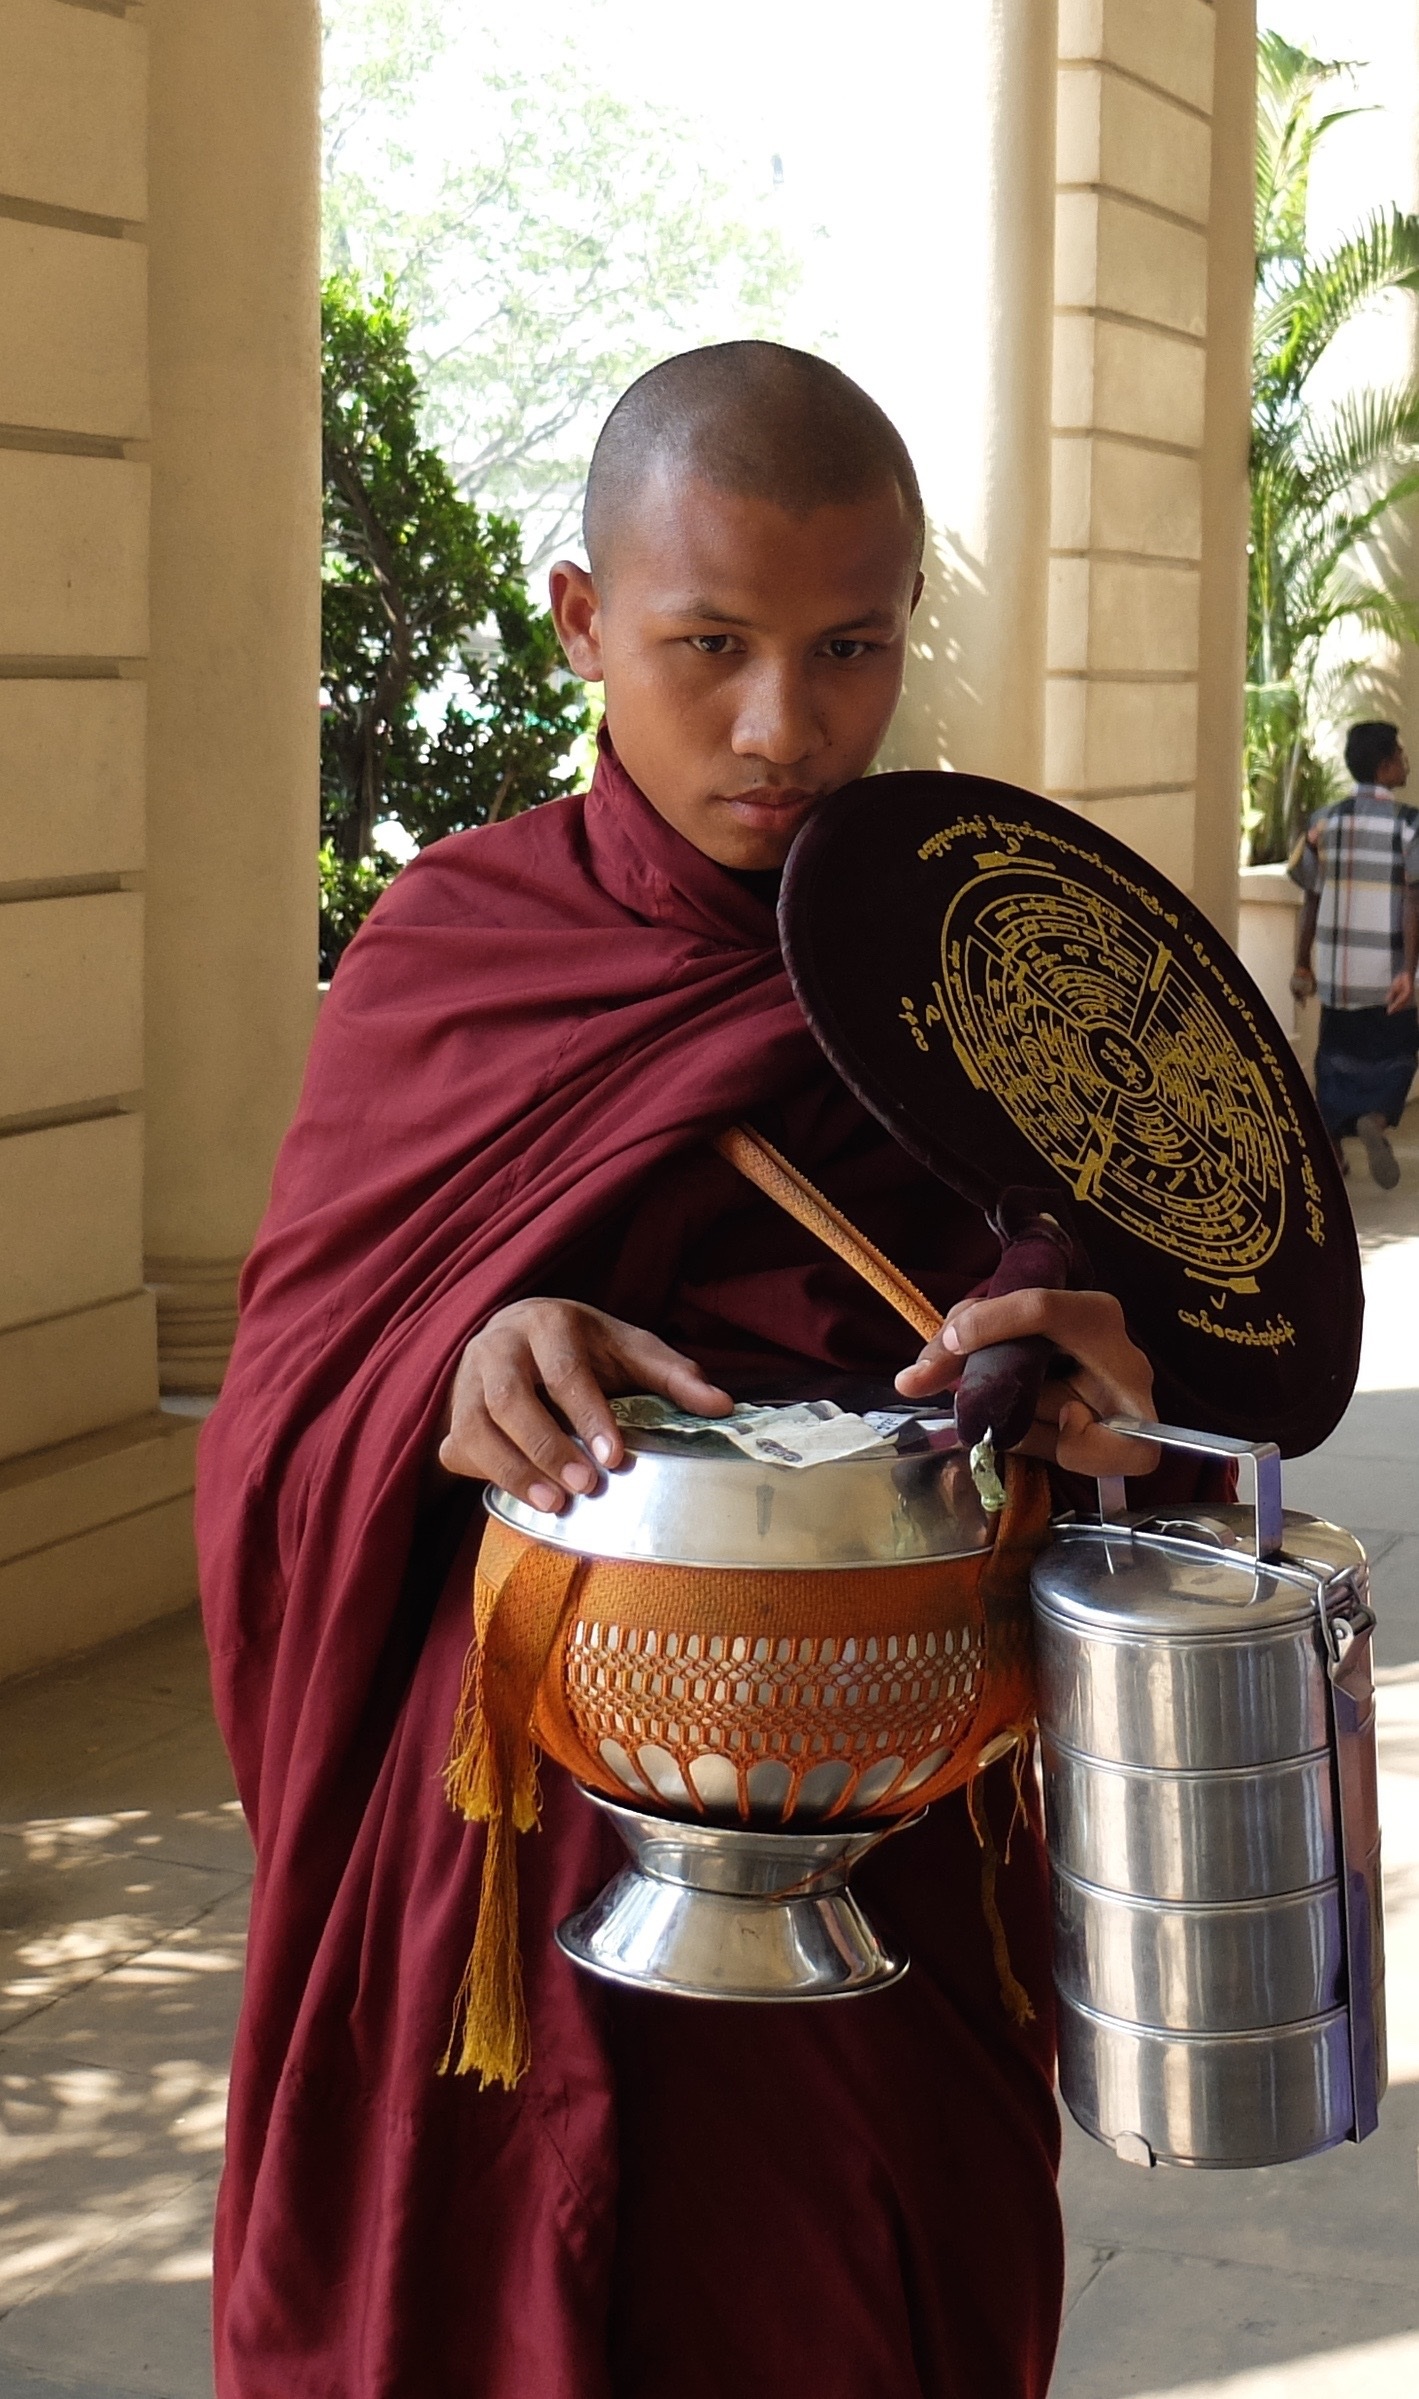
person, peace, monk, buddhism, charity, drum, musical instrument, happiness, eastern, burma, spirituality, alms, skin head percussion instrument, hand drum